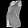
Label: T - shirt / top